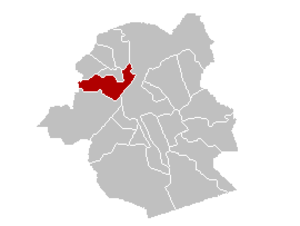
Cet article recense les 19 communes de la région de Bruxelles-Capitale, en Belgique.